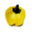
Label: sweet_pepper